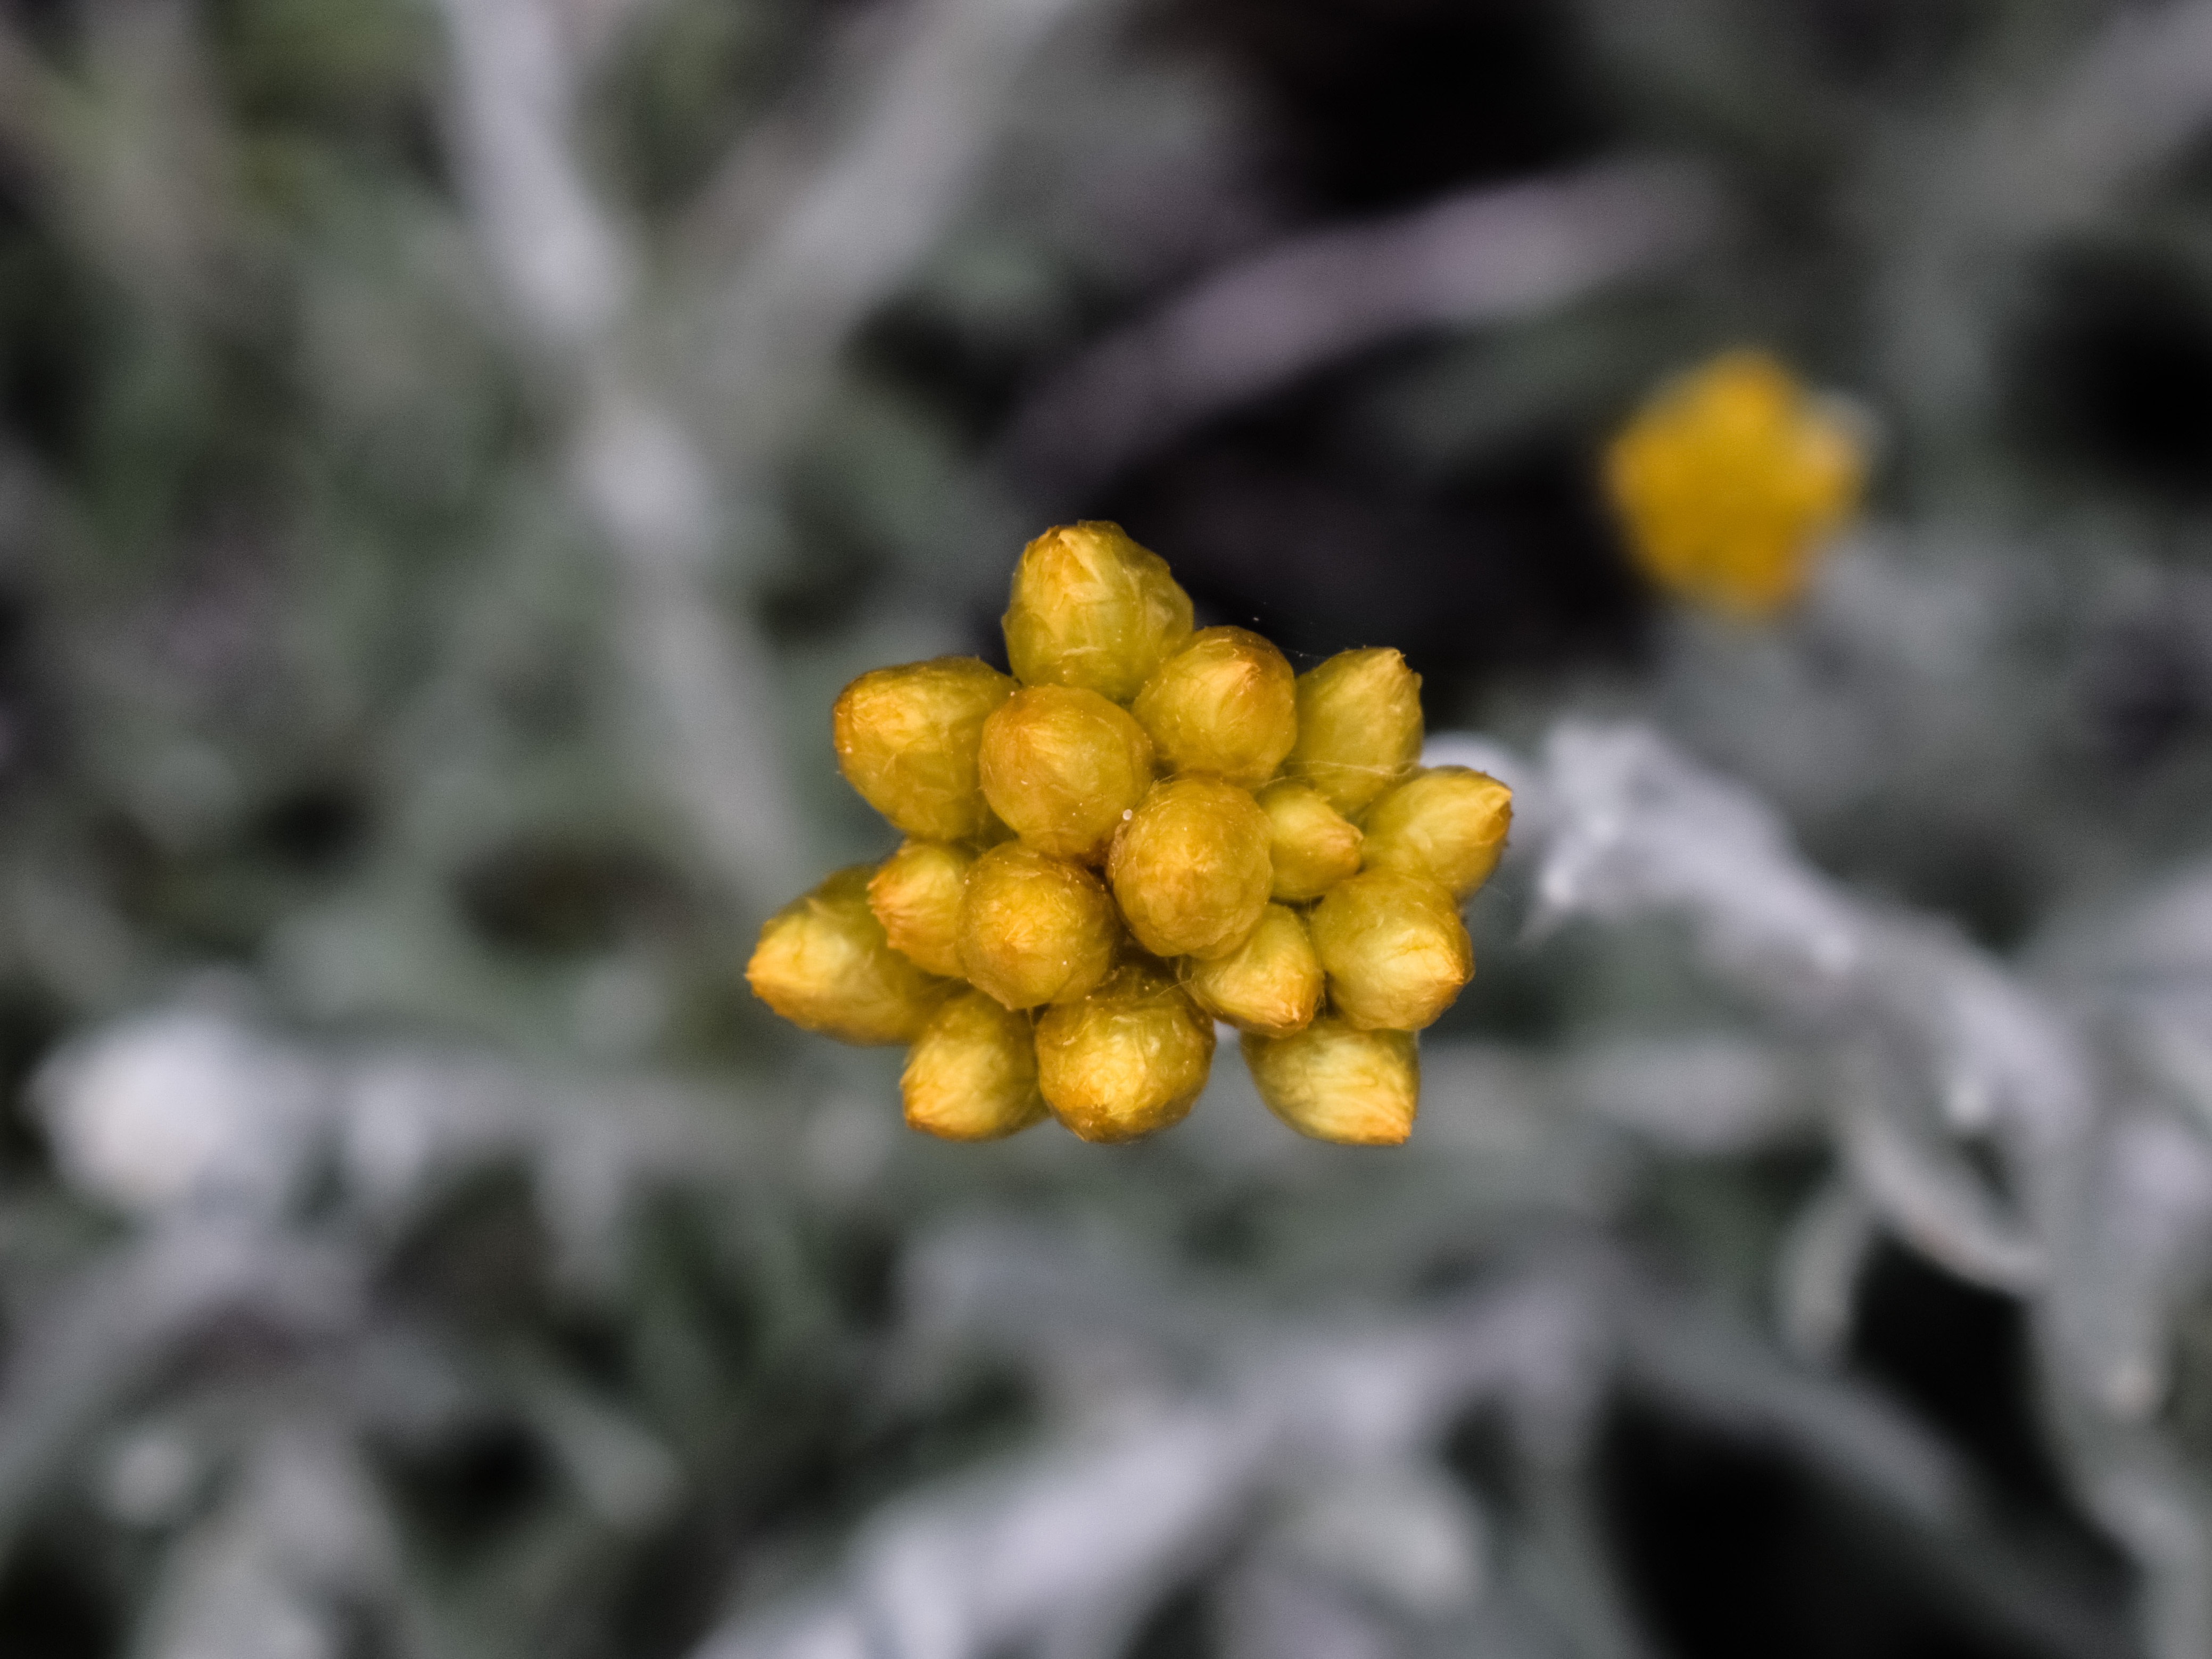
nature, blossom, plant, photography, meadow, leaf, flower, frost, pollen, spring, produce, botany, blooming, yellow, flora, wild flower, wildflower, close up, shrub, cyprus, macro photography, flowering plant, daisy family, subshrub, land plant